Dina Zulfikar

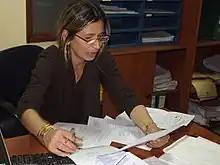
Zulfikar in 2013

Dina Ezz El-Dine Zulfikar (born April 22, 1962) is an Egyptian environmentalist, film distributor and animal, wildlife rights activist. She is a member of the Animal welfare and rights in the Netherlands.